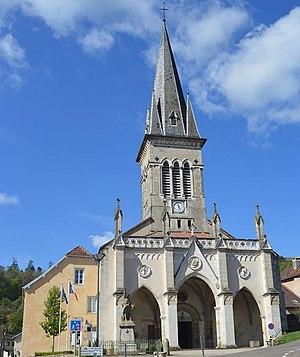
L'église de Colombier (Haute-Saône)
Colombier est une commune française, située dans le département de la Haute-Saône en région Bourgogne-Franche-Comté.
Cet article recense les immeubles protégés au titre des monuments historiques en 2017, en France.
Cet article recense les monuments historiques de la Haute-Saône, en France, pour la partie sud-ouest du département.